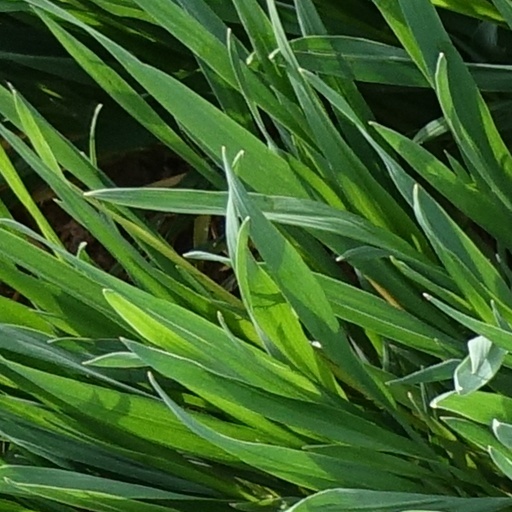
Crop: wheat